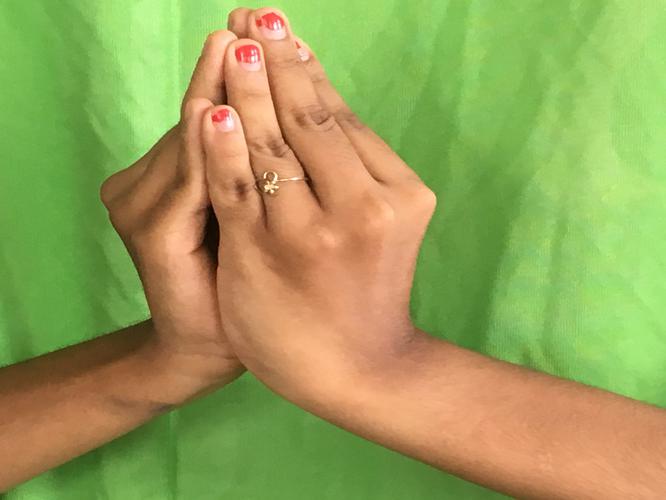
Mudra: Kapotham
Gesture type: double_hand